Santos FC

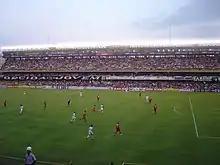
Estádio Urbano Caldeira

Since the club's foundation, Santos have had eight main crests, though all underwent minor variations. In 1912, Santos adopted a black and white striped shield, with one of the early leather footballs in the middle and a diagonal band with the letters "SFBC". In order to pay homage to Concórdia Club (who let Santos use their headquarters to plan its foundation), the club used a crest that incorporated three golden lemon letters, the letters S, F and C, in the center of an azure blue circle. At the end of 1912, the crest was remade with a white band around the circle. The white band was surrounded by a golden lemon border. The letters were colored white with golden lemon serving as its outside borders. Due to the difficulty of creating these colors consistently, the crest was rebranded to a white badge with black borders and the letters 'SFC' colored black.